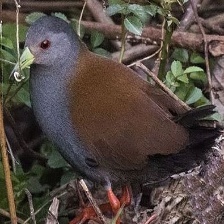
Species: BLACK TAIL CRAKE
Scientific name: AMAURORNIS BICOLOR